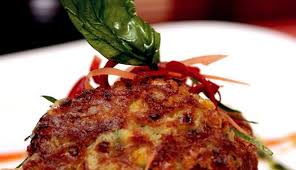
Yemek: mucver